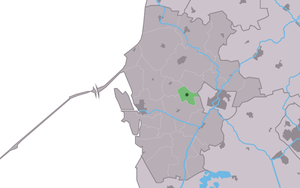
Longerhouw est un village de la commune néerlandaise de Súdwest Fryslân, dans la province de Frise. Son nom en frison est Longerhou.